Tropical Storm Matmo and Cyclone Bulbul

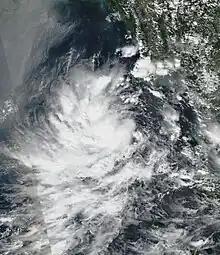
Severe Tropical Storm Matmo's remnant re-organizing over the Andaman Sea on November 4, 2019.

On November 2, the remnants of Matmo emerged into the northern Andaman Sea. Meteorological agencies began to show interest in the system, as it slowly began to reorganize and develop, with the storm developing a new low-level circulation on November 4. It then fully reformed into a depression on November 5. Upon strengthening into a cyclonic storm, the India Meteorological Department (IMD) assigned the name "Bulbul". It continued intensifying and strengthening for the next three days; however, the storm still